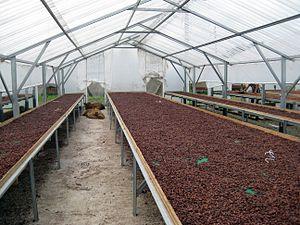
Le cacao est la poudre obtenue après broyage de l'amande des fèves de cacao fermentées et torréfiées, produites par le cacaoyer. En fait, la valeur « poudre de cacao » n'est qu'une acception du terme cacao parmi d'autres, c'est le sens le plus fréquent pour un locuteur francophone moyen de l'hémisphère Nord, les autres valeurs ne se rencontrant que dans le vocabulaire de spécialité des locuteurs travaillant dans la filière cacao.